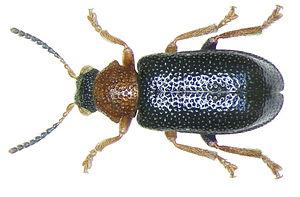
Les Megalopodidae sont une famille d'insectes appartenant à l'ordre des coléoptères.